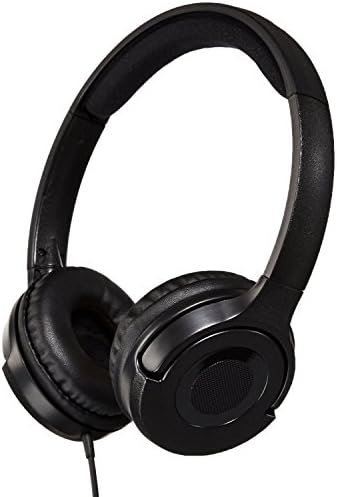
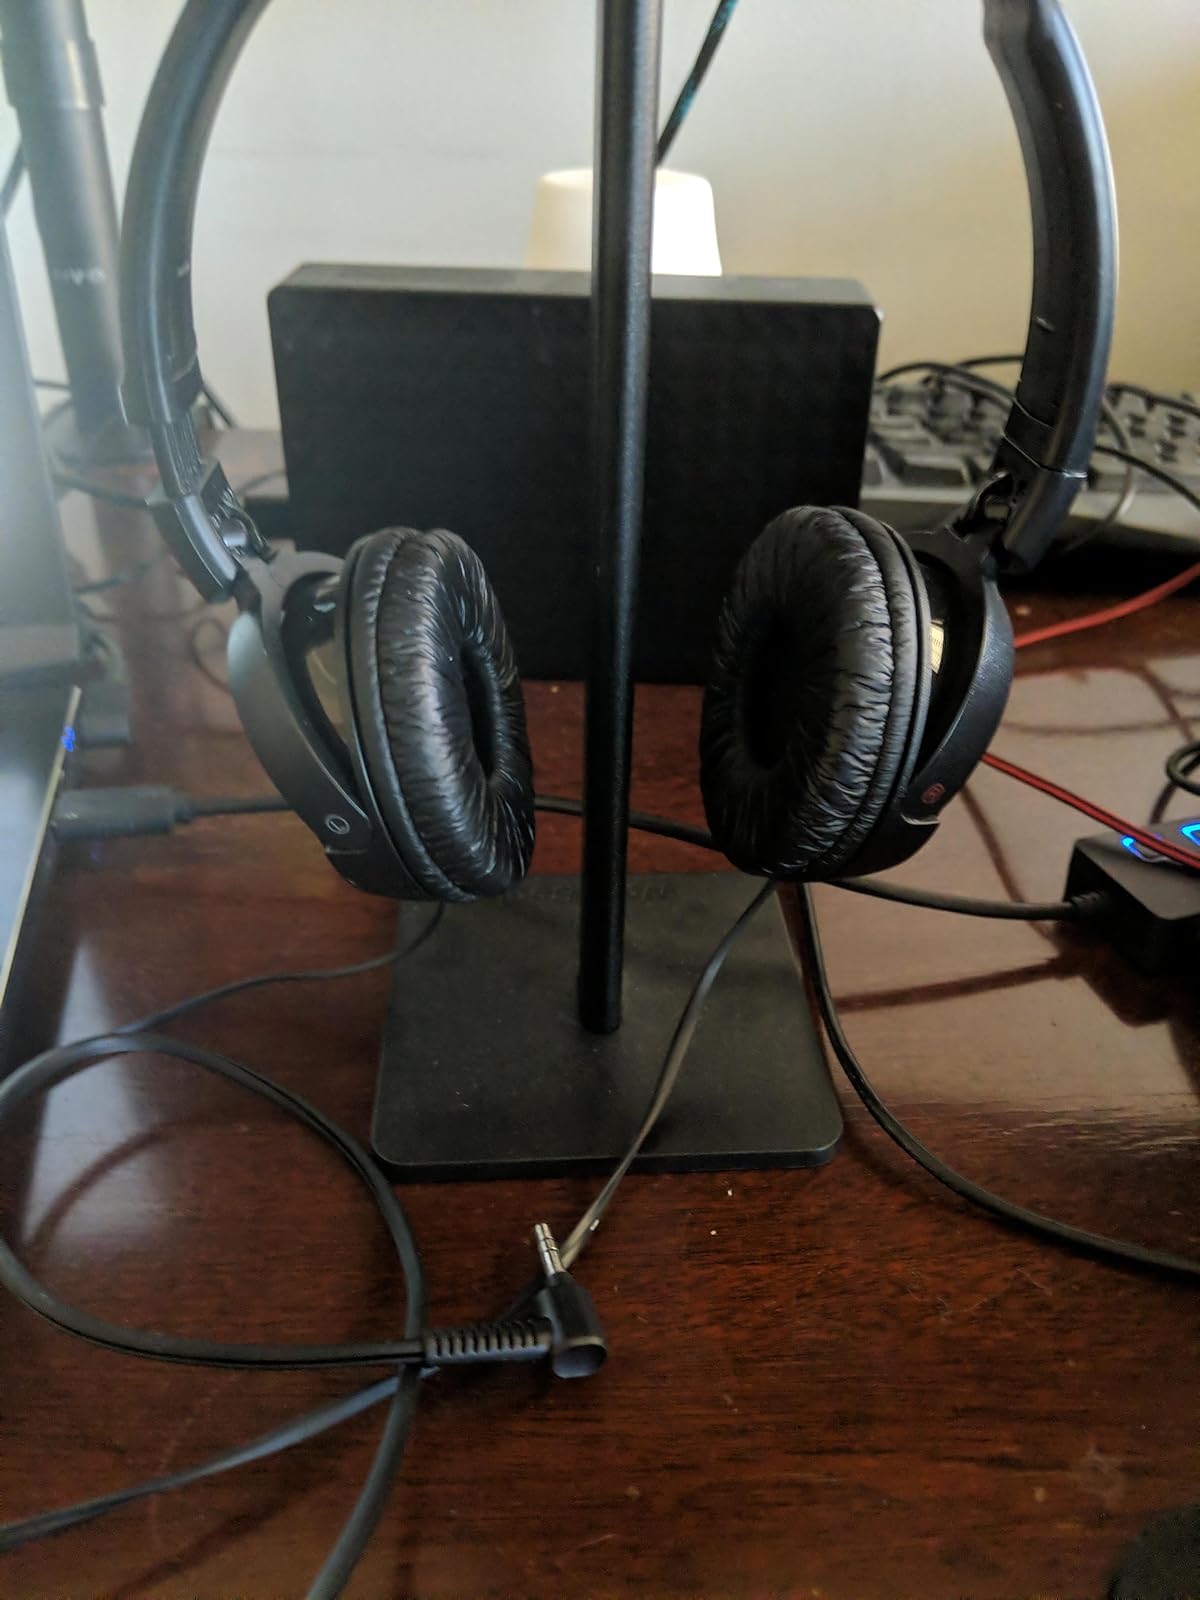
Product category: headphones
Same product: no